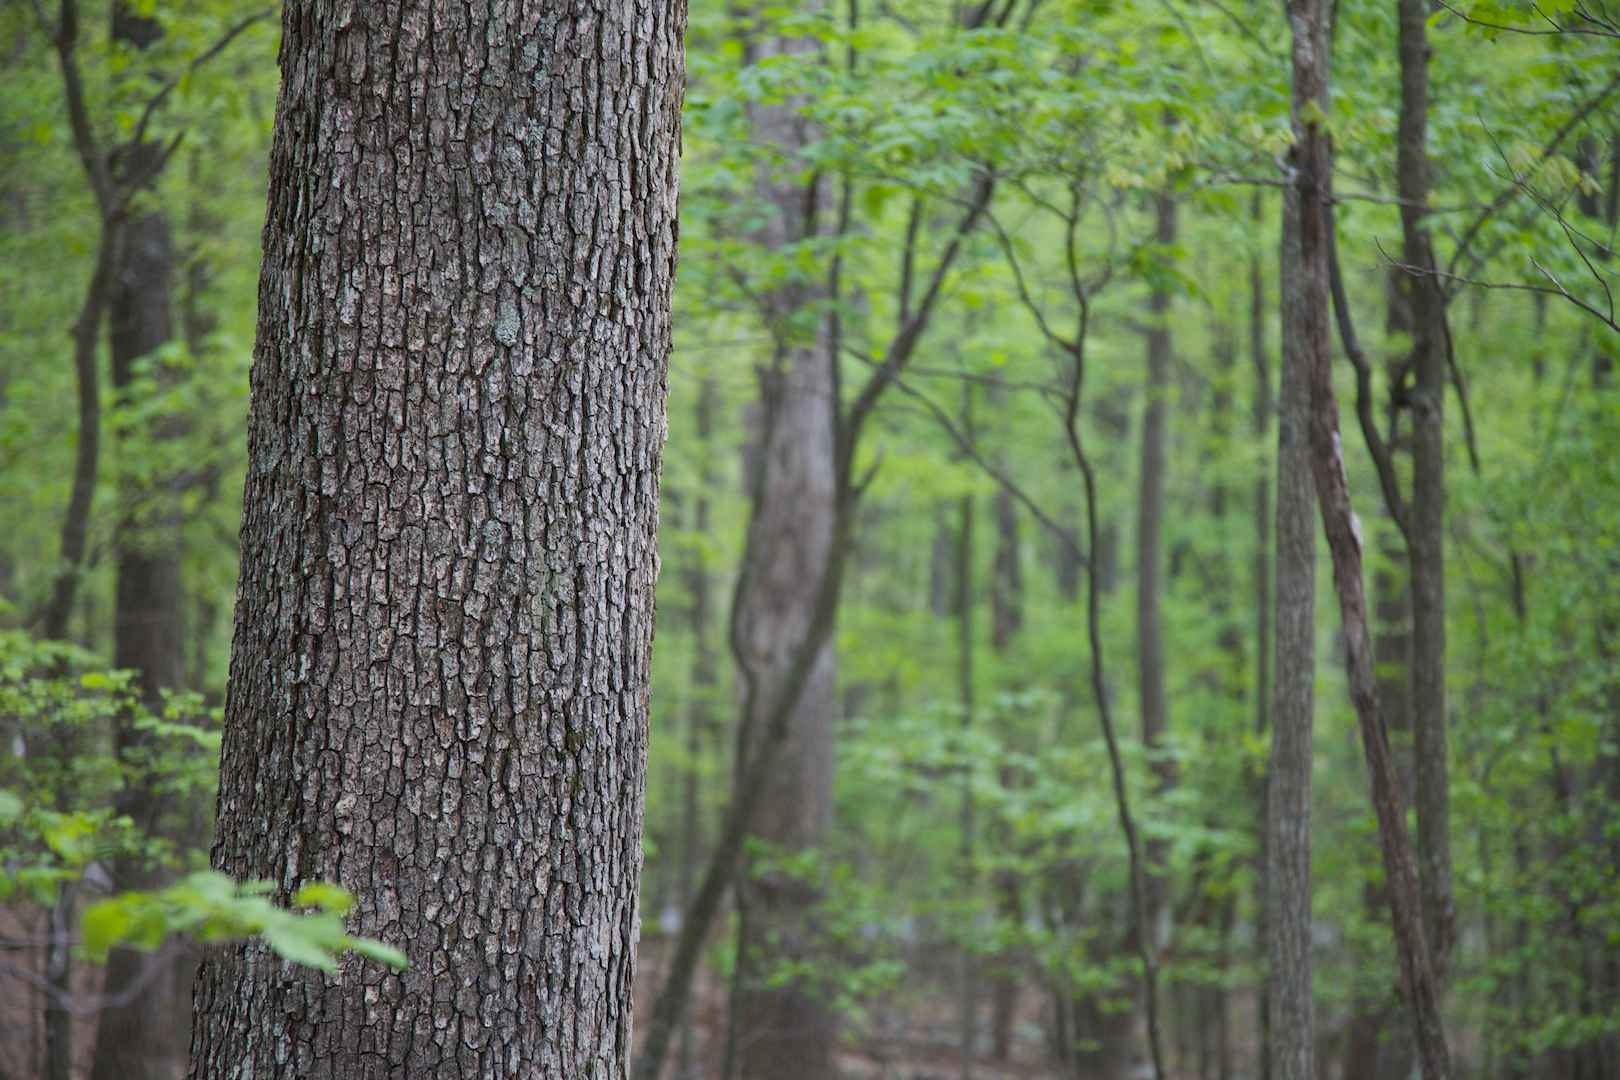
tree, nature, forest, branch, plant, trunk, jungle, trees, hardwood, rainforest, landscapes, deciduous, woodland, habitat, ecosystem, biome, old growth forest, natural environment, woody plant, temperate broadleaf and mixed forest, temperate coniferous forest